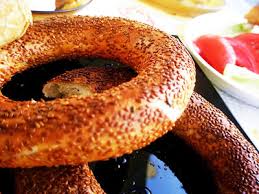
Yemek: simit